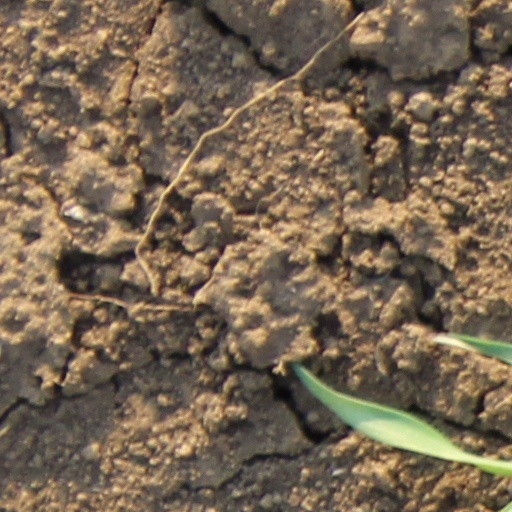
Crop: wheat